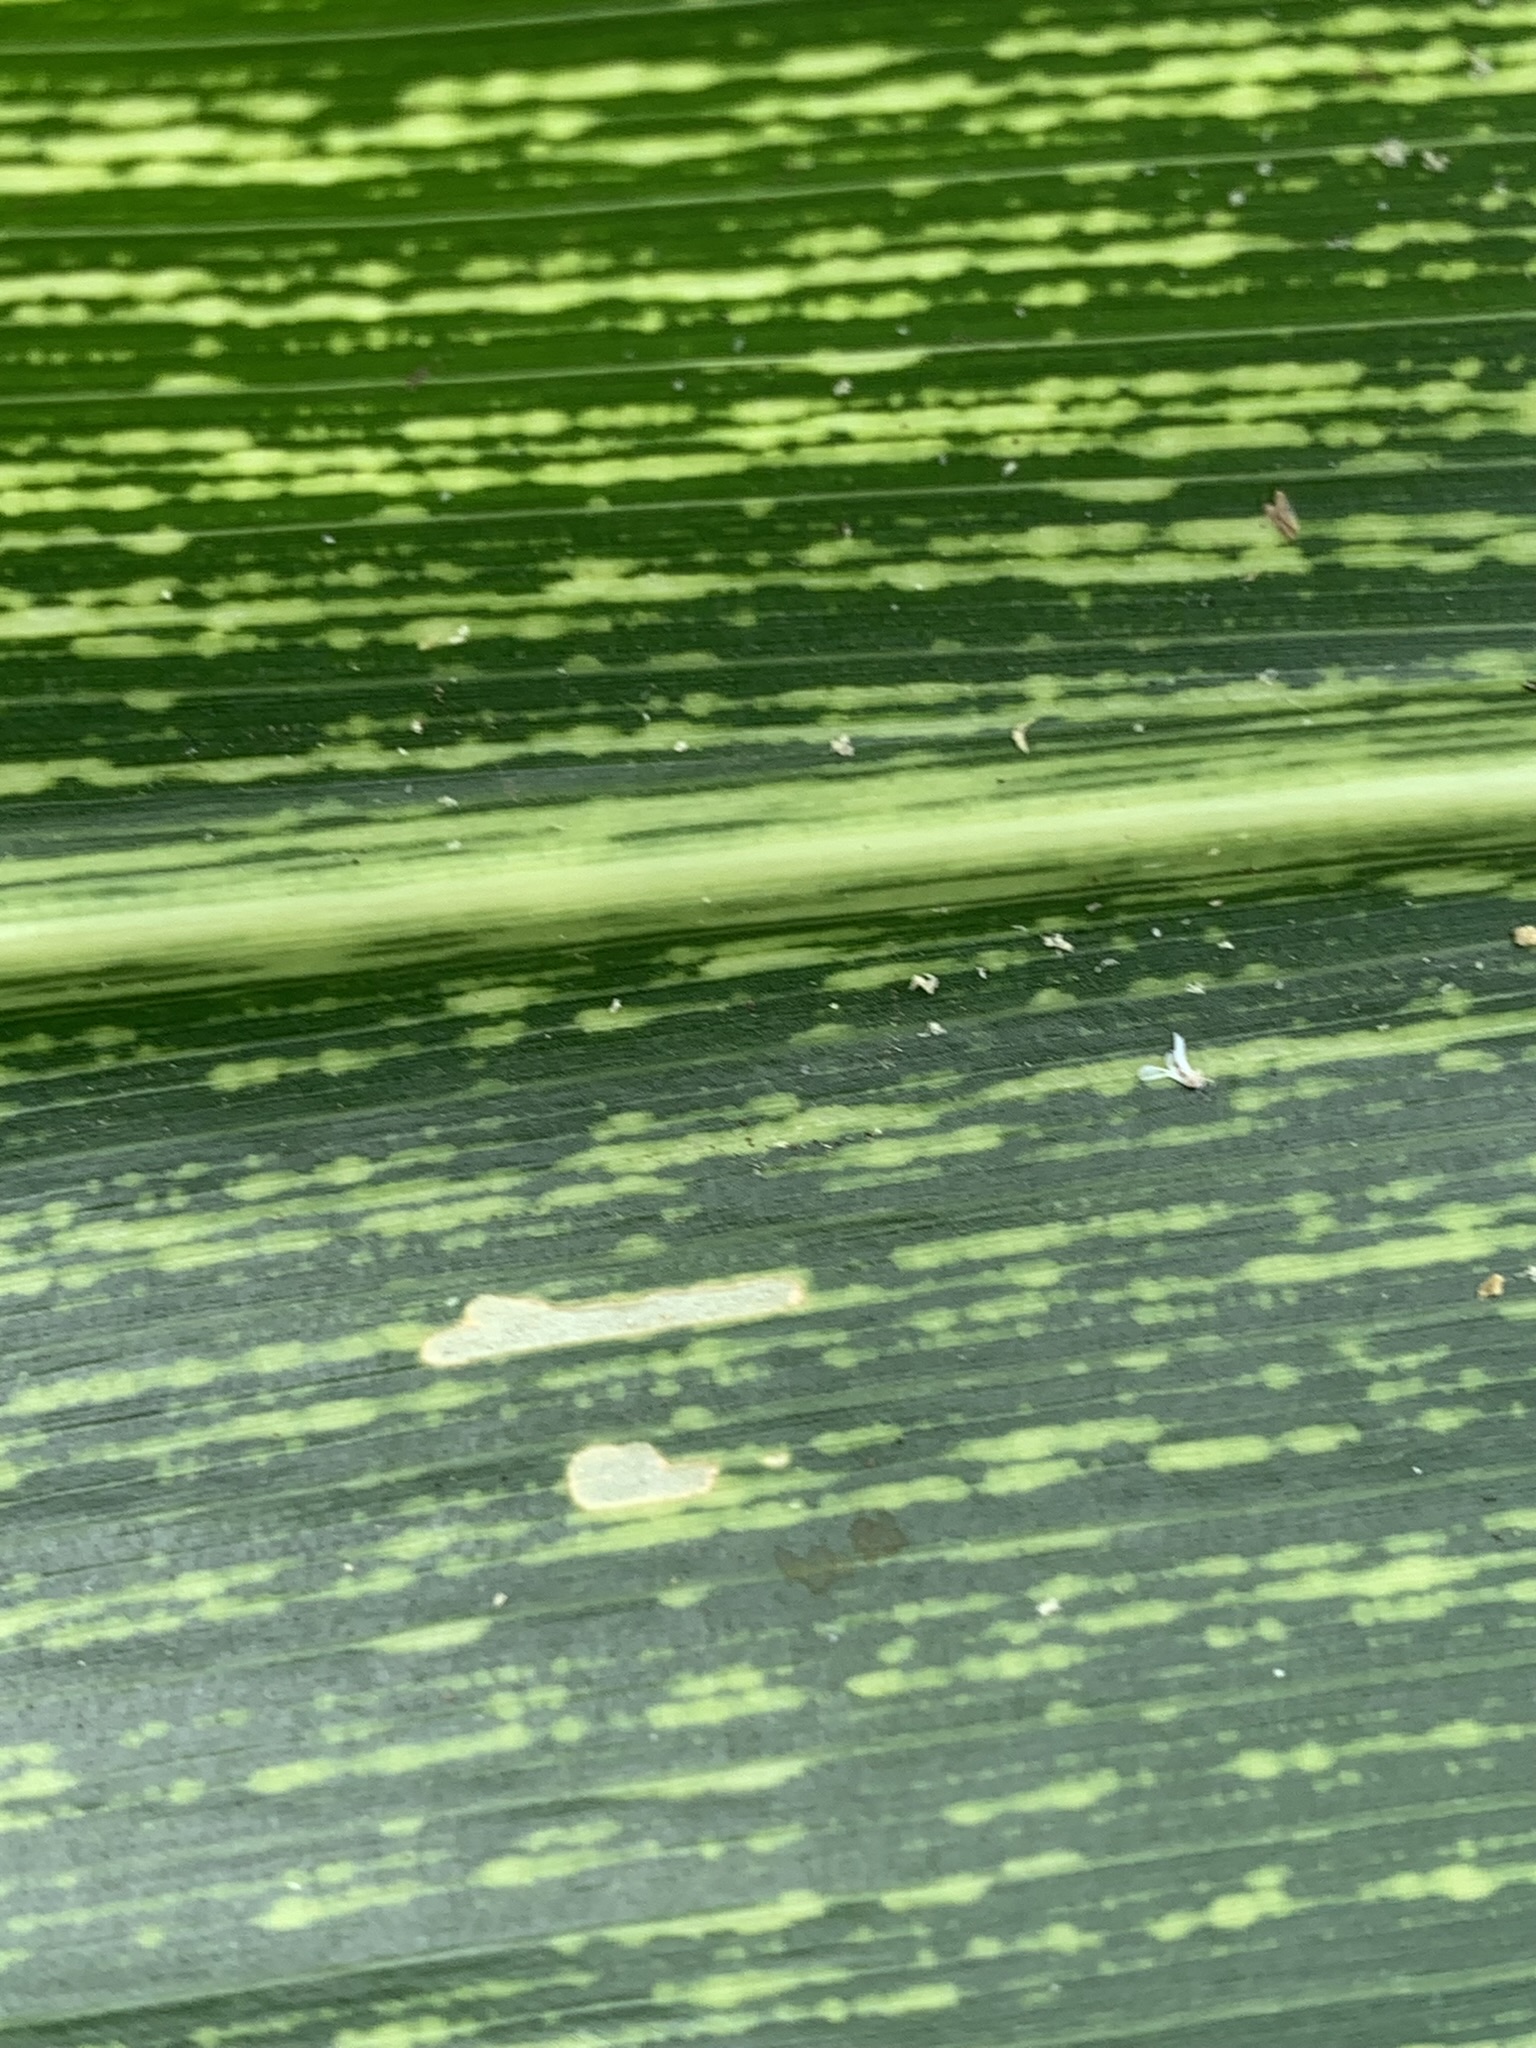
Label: MSV